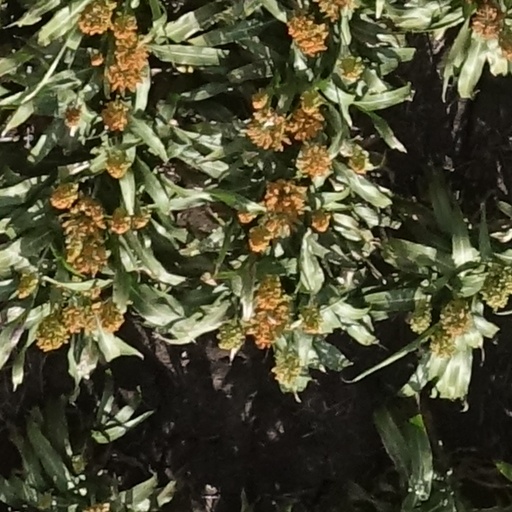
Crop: sorghum